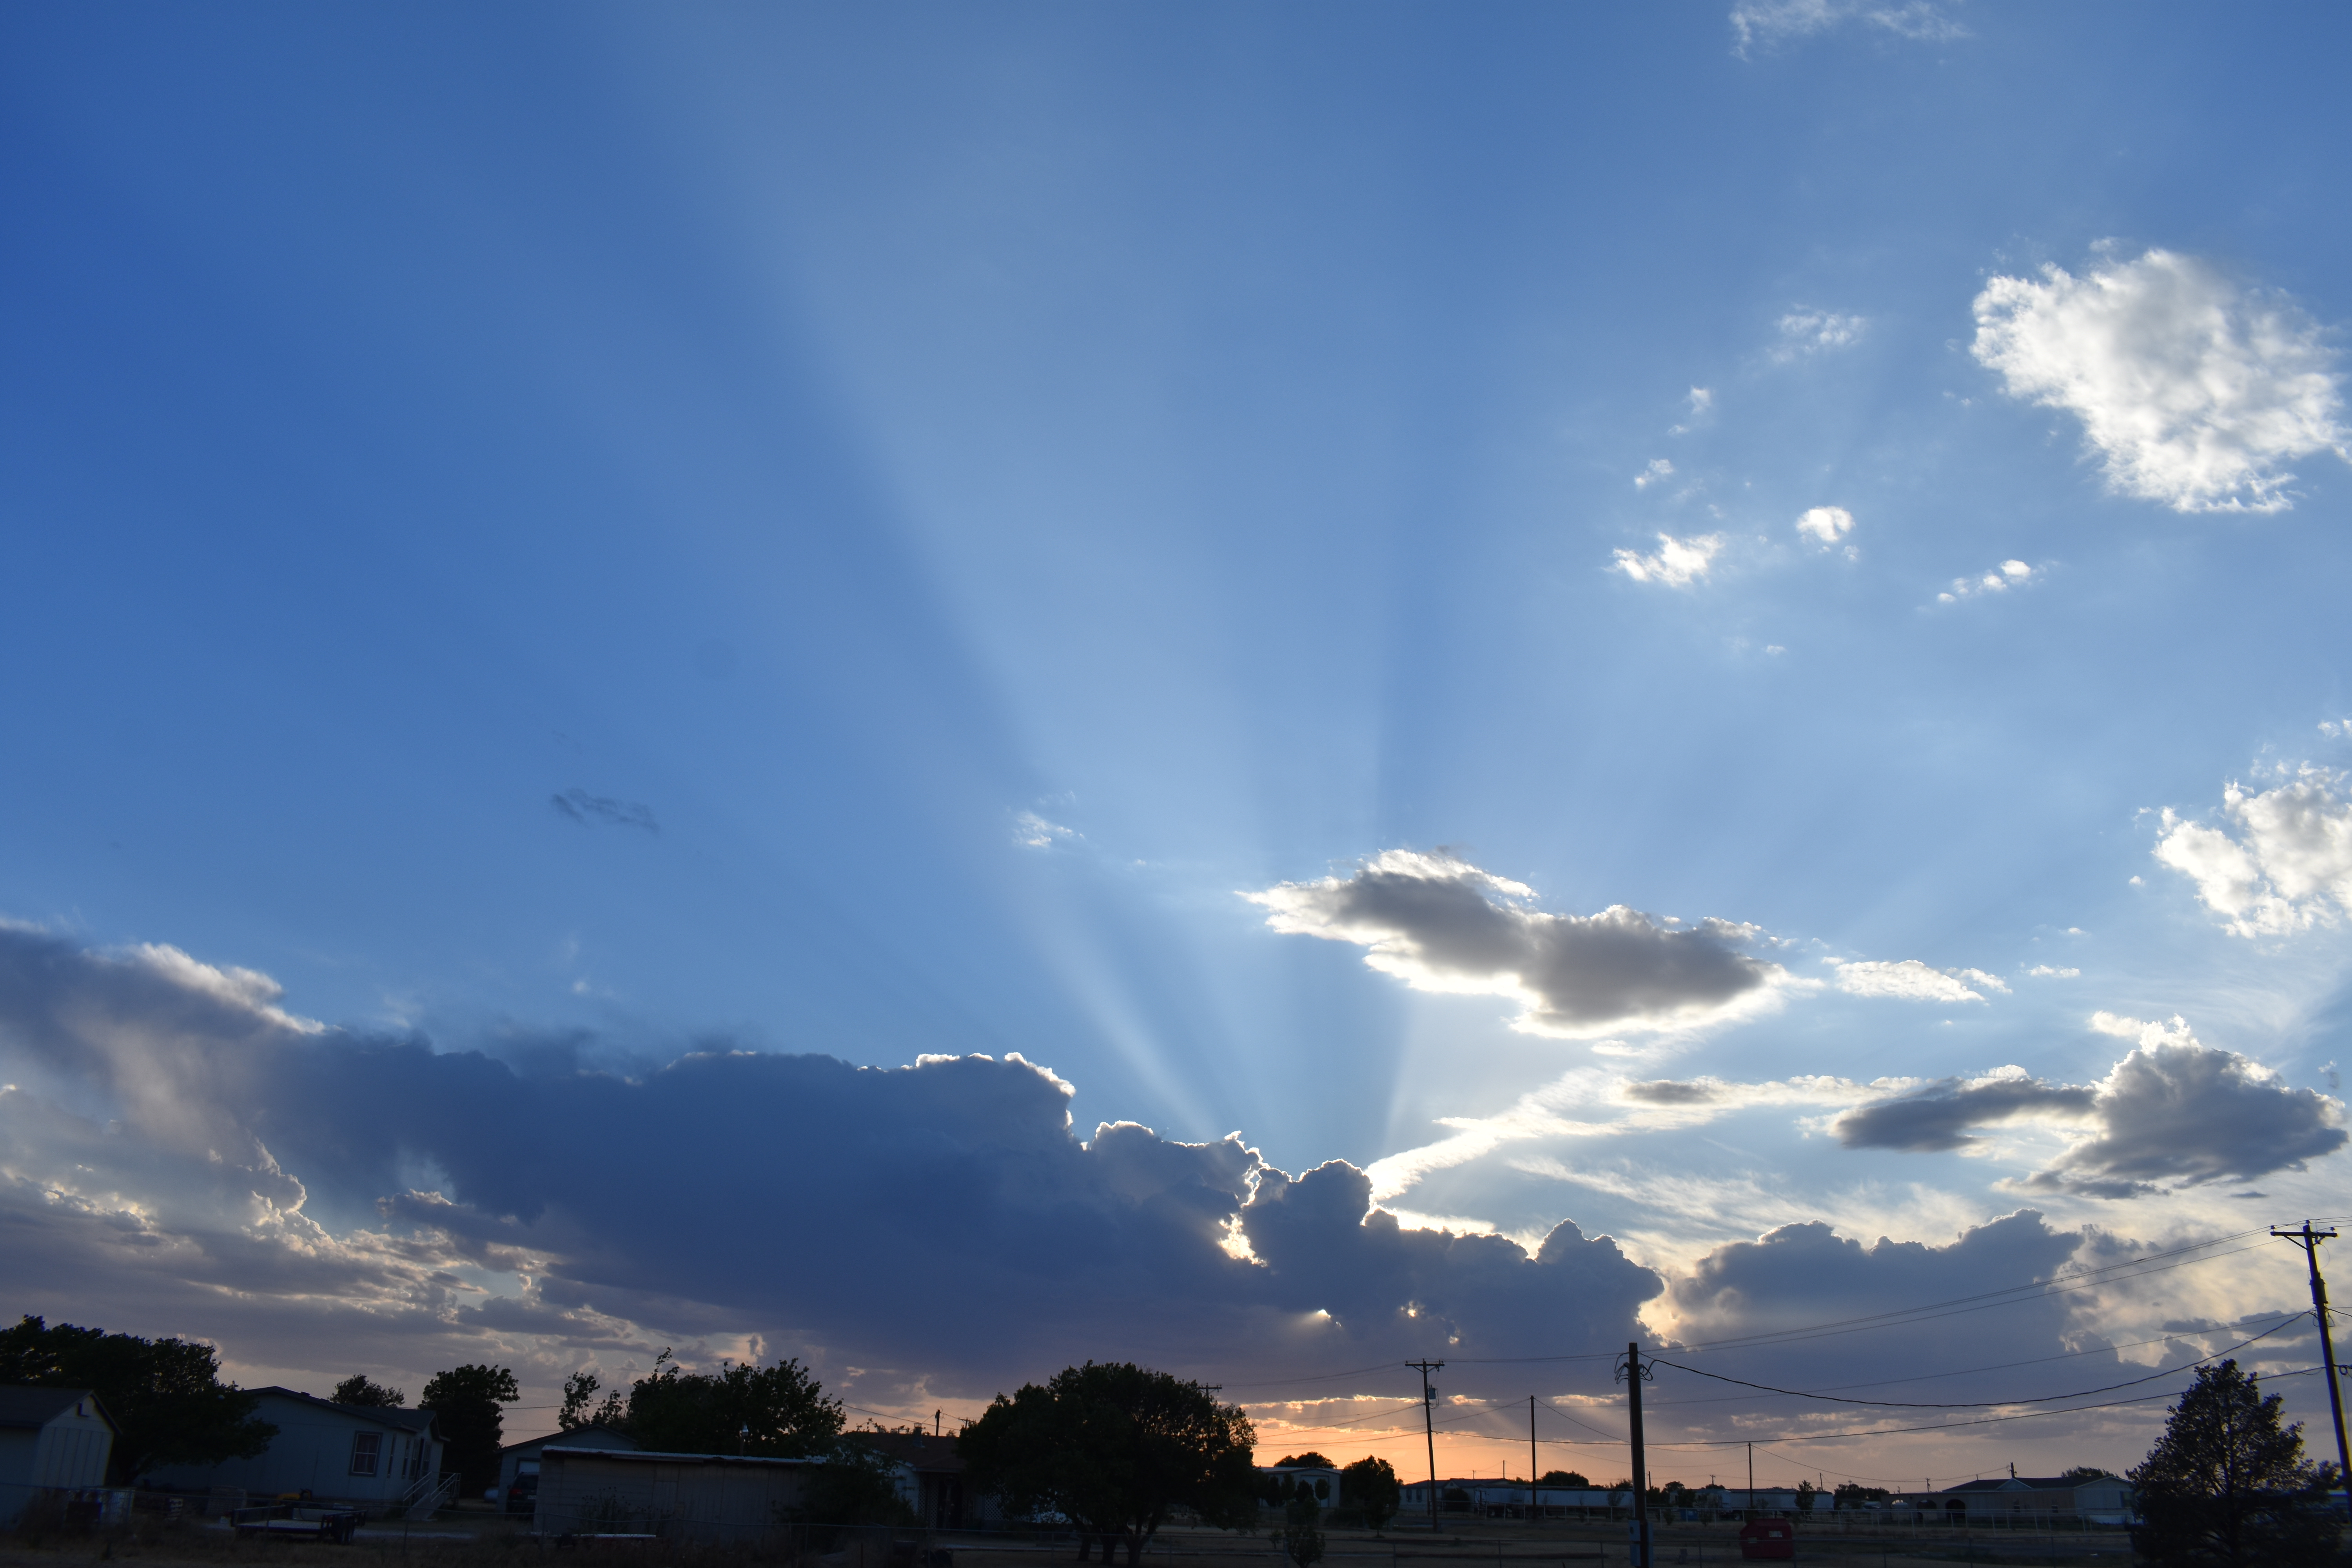
clouds, sky, light, cloud, daytime, atmosphere, cumulus, dawn, horizon, morning, atmosphere of earth, evening, sunlight, phenomenon, meteorological phenomenon, tree, dusk, afterglow, sunset, landscape, field